Folsom Powerhouse State Historic Park

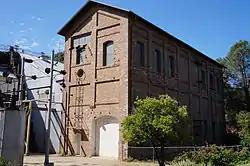
Folsom Powerhouse on the American River in July 2015

Folsom Powerhouse State Historic Park is a historical site preserving an 1895 alternating current (AC) hydroelectric power station—one of the first in the United States.